Bus rapid transit in New Jersey

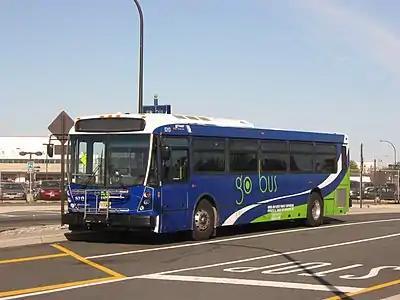
Buses in the Newark BRT system are wrapped with "go bus"

Bus rapid transit (BRT) in New Jersey comprises limited-stop bus service, exclusive bus lanes (XBL) and bus bypass shoulders (BBS). Under the banner "Next Generation Bus" NJ Transit (NJT), the New Jersey Department of Transportation (NJDOT), and the metropolitan planning organizations of New Jersey (MPO) which recommend and authorize transportation projects are undertaking the creation of several additional BRT systems in the state.